Scottish Guards (France)

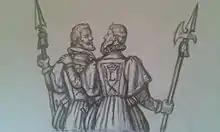
Gardes Écossaises from the time of Louis XIII. They wear the uniforms worn between the reigns of Charles VIII and Louis XIV.

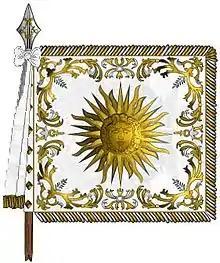
Standard of the "Scottish company", the 1st company of the royal Garde du Corps

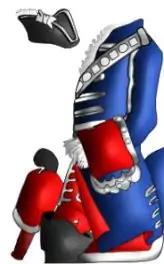
Uniform of the Scottish guards by 1757

The King kept about him his "Garde Écossaise". The Scottish Guards had likely protected him during the murder of John the Fearless at the bridge of Montereau, and rescued him from a fire in Gascony in 1442. Scottish Guards fell at the Battle of Montlhéry defending their king, Louis XI of France, in 1465.